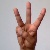
The image shows a hand gesture representing the letter 'W' in Indian Sign Language.